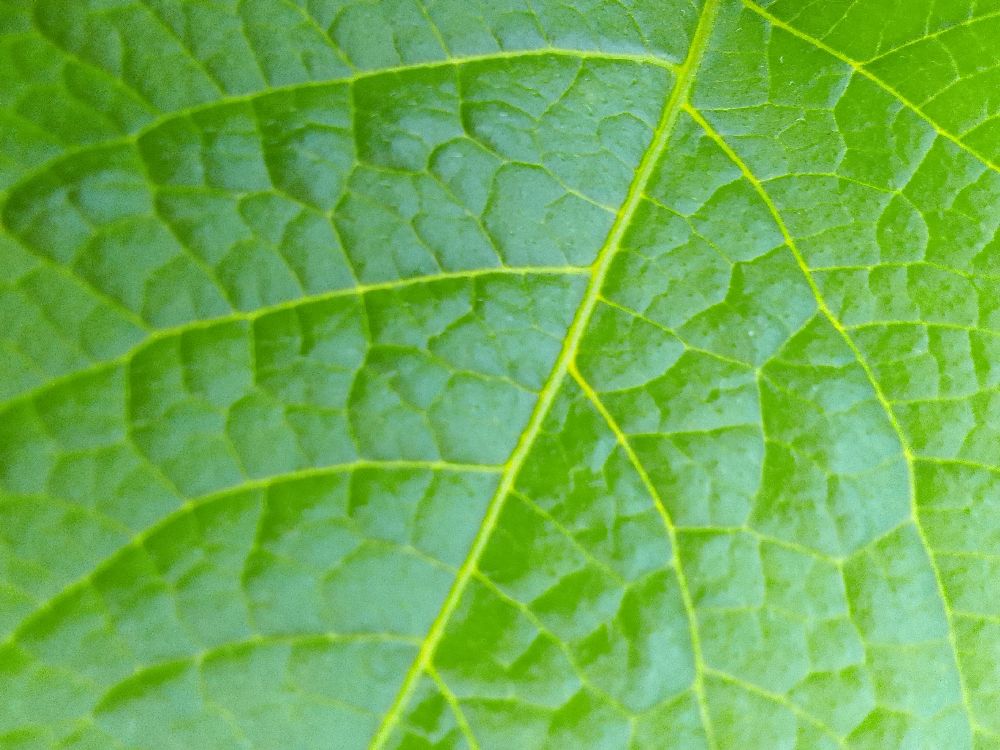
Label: Healthy